History of Spain

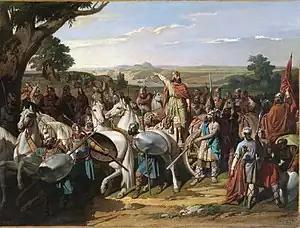
Visigothic King Roderic haranguing his troops before the Battle of Guadalete

The Visigothic Kingdom conquered all of Hispania and ruled it until the early 8th century, when the peninsula fell to the Muslim conquests. Hispania never saw a decline in interest in classical culture to the degree observable in Britain, Gaul, and Germany. The Visigoths, having assimilated Roman culture and language during their tenure as "foederati", maintained more of the old Roman institutions. They had a unique respect for legal codes that resulted in continuous frameworks and historical records for most of the period between 415, when Visigothic rule in Hispania began, and 711 when it is traditionally said to end. The "Liber Iudiciorum" or Lex Visigothorum (654), also known as the Book of Judges, which Recceswinth promulgated, based on Roman law and Germanic customary laws, brought about legal unification. According to the historian Joseph O'Callaghan, at that time they already considered themselves one people and together with the Hispano-Gothic nobility they called themselves the "gens Gothorum". In the early Middle Ages, the "Liber Iudiciorum" was known as the Visigothic Code and also as the "Fuero Juzgo". Its influence on law extends to the present.